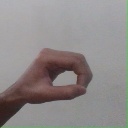
अक्षर: औ